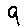
Label: 9